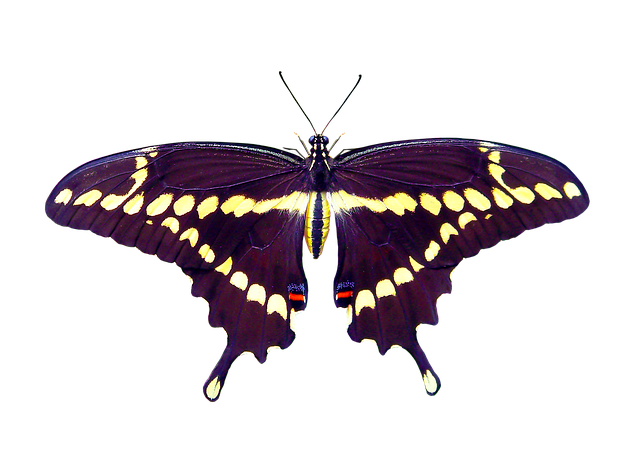
Label: farfalla